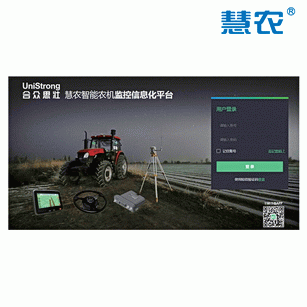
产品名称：慧农®智能农机监控信息化平台
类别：农业系统平台
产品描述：慧农®智能农机监控信息化平台，是合众思壮经过多年的积累，打造专属于农业轻量化的农机监控平台。可实时监控农机状态、农机作业情况、管理农机、统计分析等，具有设备管理、地块管理、组织管理和账号管理等基础功能，功能强大，是合作社、农场、团场、农机厂家及经销商等管理部门的好帮手。对于安装合众思壮自动驾驶系统的农机来说，可以通过平台下发作业路径，省去田地空跑一趟新建作业引导线步骤，精准方便，省时省力，作业路径长久保存。你可以足不出户，就能掌控农机状态，对农机进行科学调度，可有效提高农机资源利用效率。